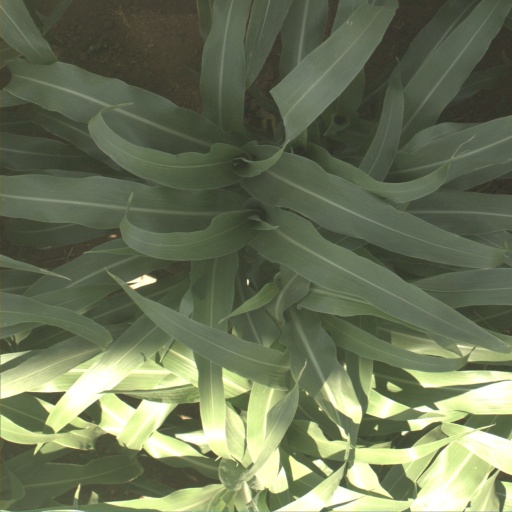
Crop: sorghum